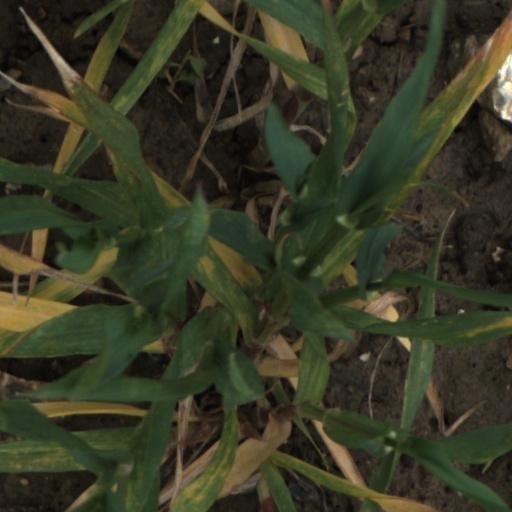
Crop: wheat